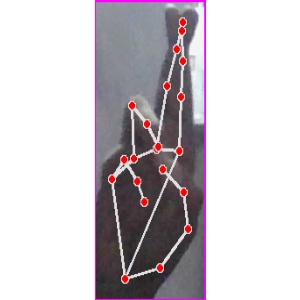
अक्षर: र